Yurii Bieliaiev

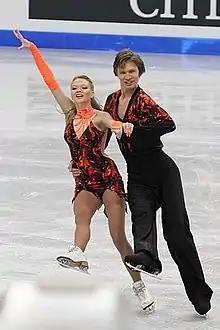
Kavaliova/Bieliaiev in 2012

Yurii Bieliaiev (born 4 November 1992) is a Belarusian former competitive ice dancer. With partner Viktoria Kavaliova, he has won two medals on the ISU Challenger Series and two national titles. They have competed in the final segment at four ISU Championships – 2012 Junior Worlds in Minsk, Belarus; 2014 Junior Worlds in Sofia, Bulgaria; 2016 Europeans in Bratislava, Slovakia; and 2017 Europeans in Ostrava, Czech Republic.